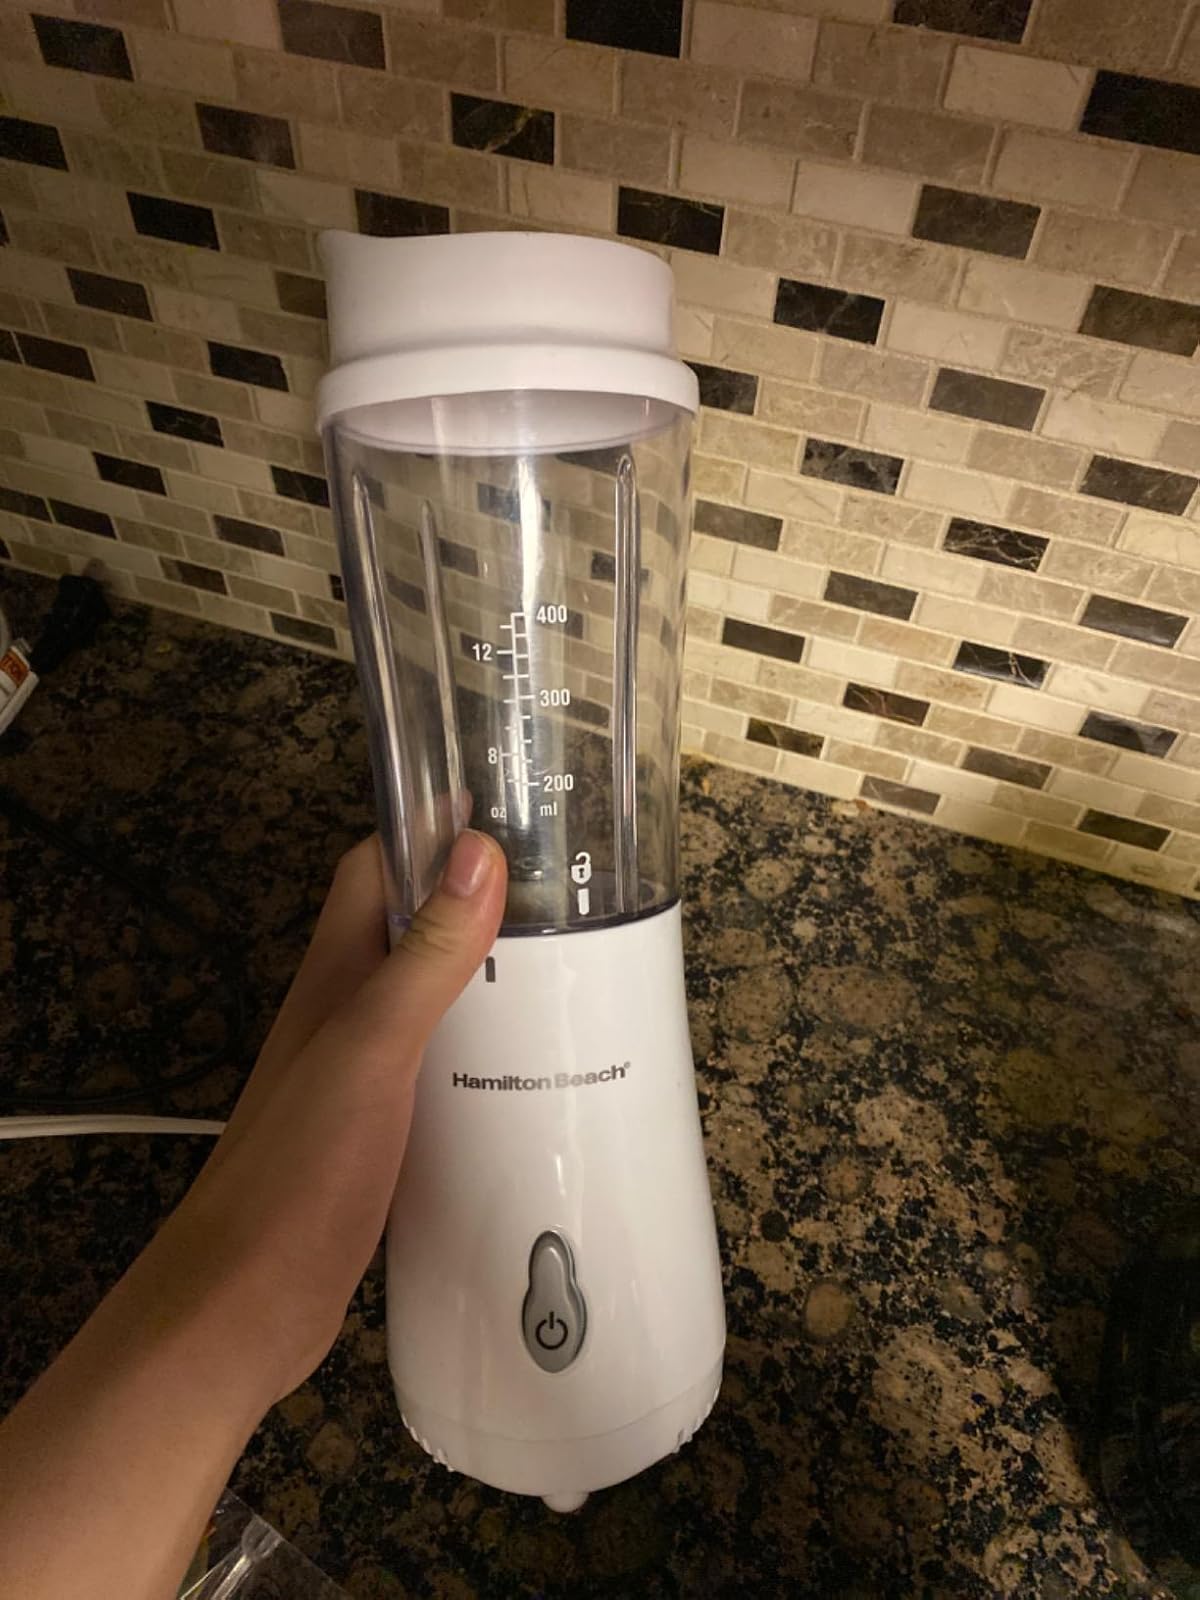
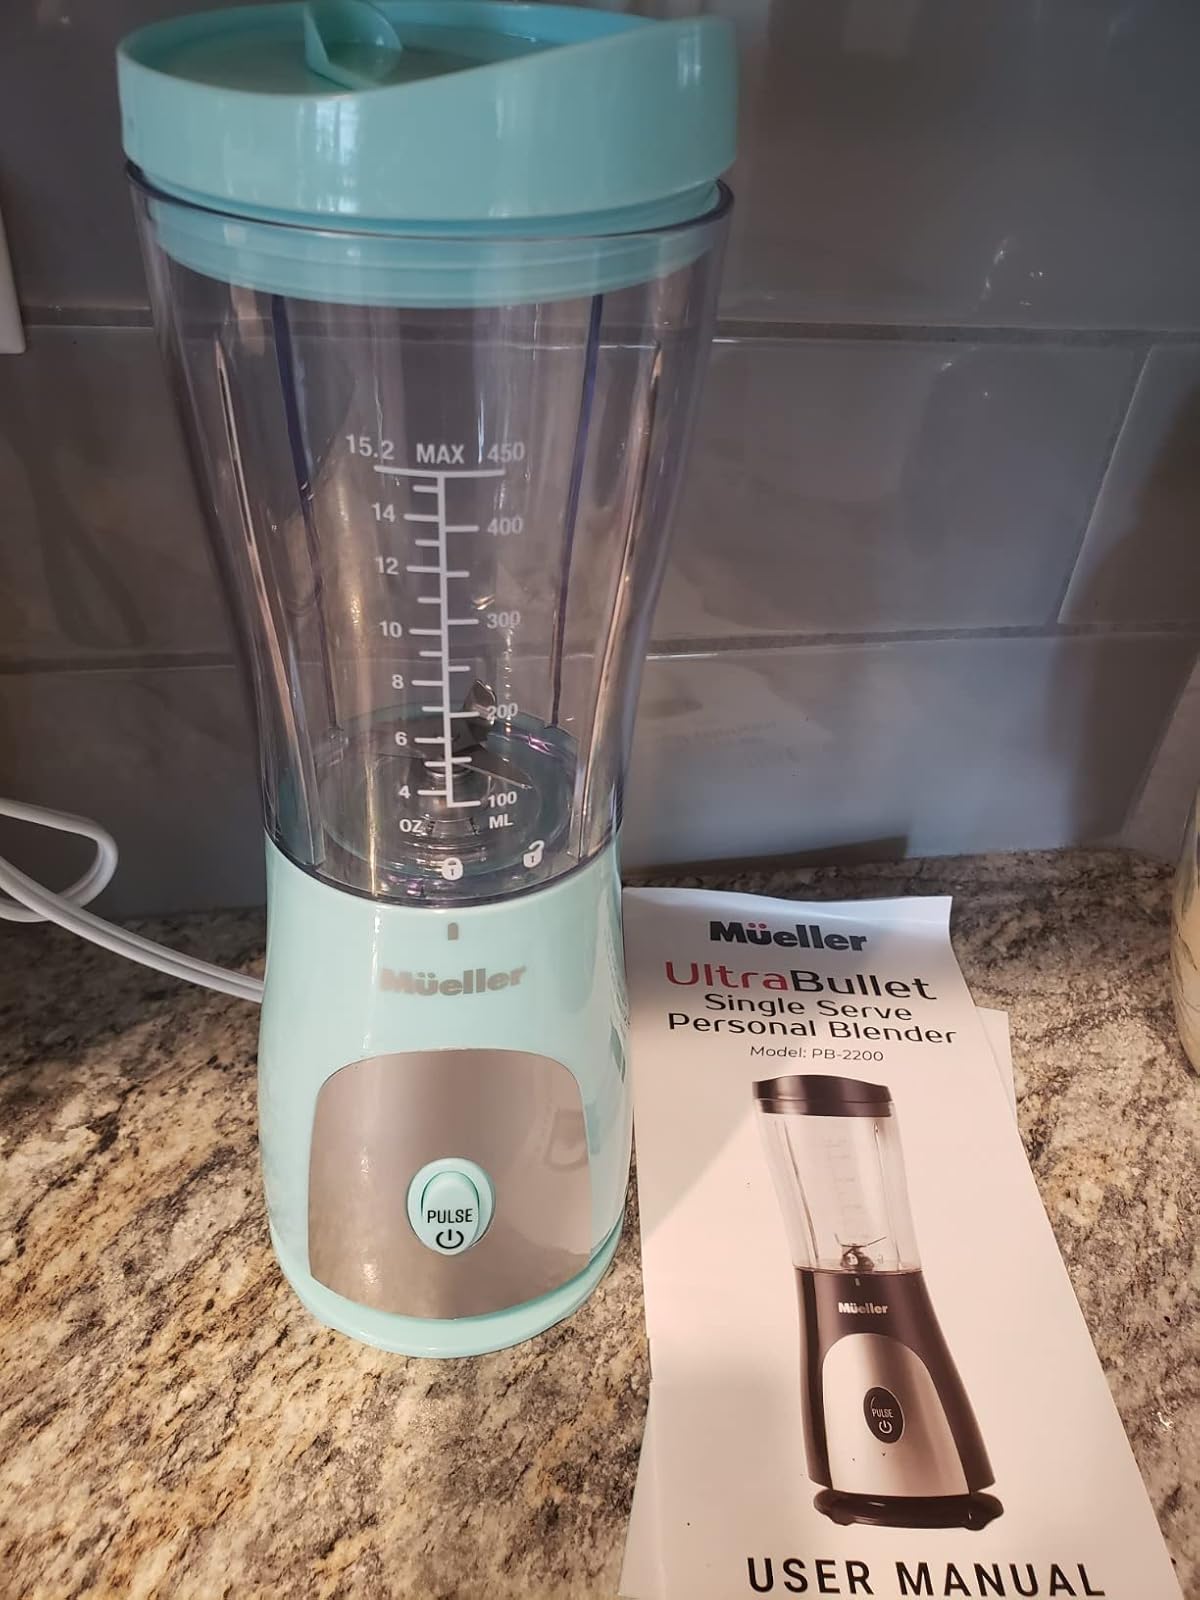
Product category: items_blender
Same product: no